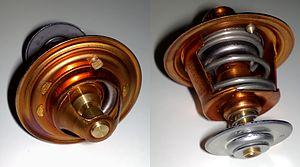
Les radiateurs sont des échangeurs de chaleur utilisés pour le refroidissement des moteurs à combustion interne, principalement dans les véhicules et usines stationnaires de production.